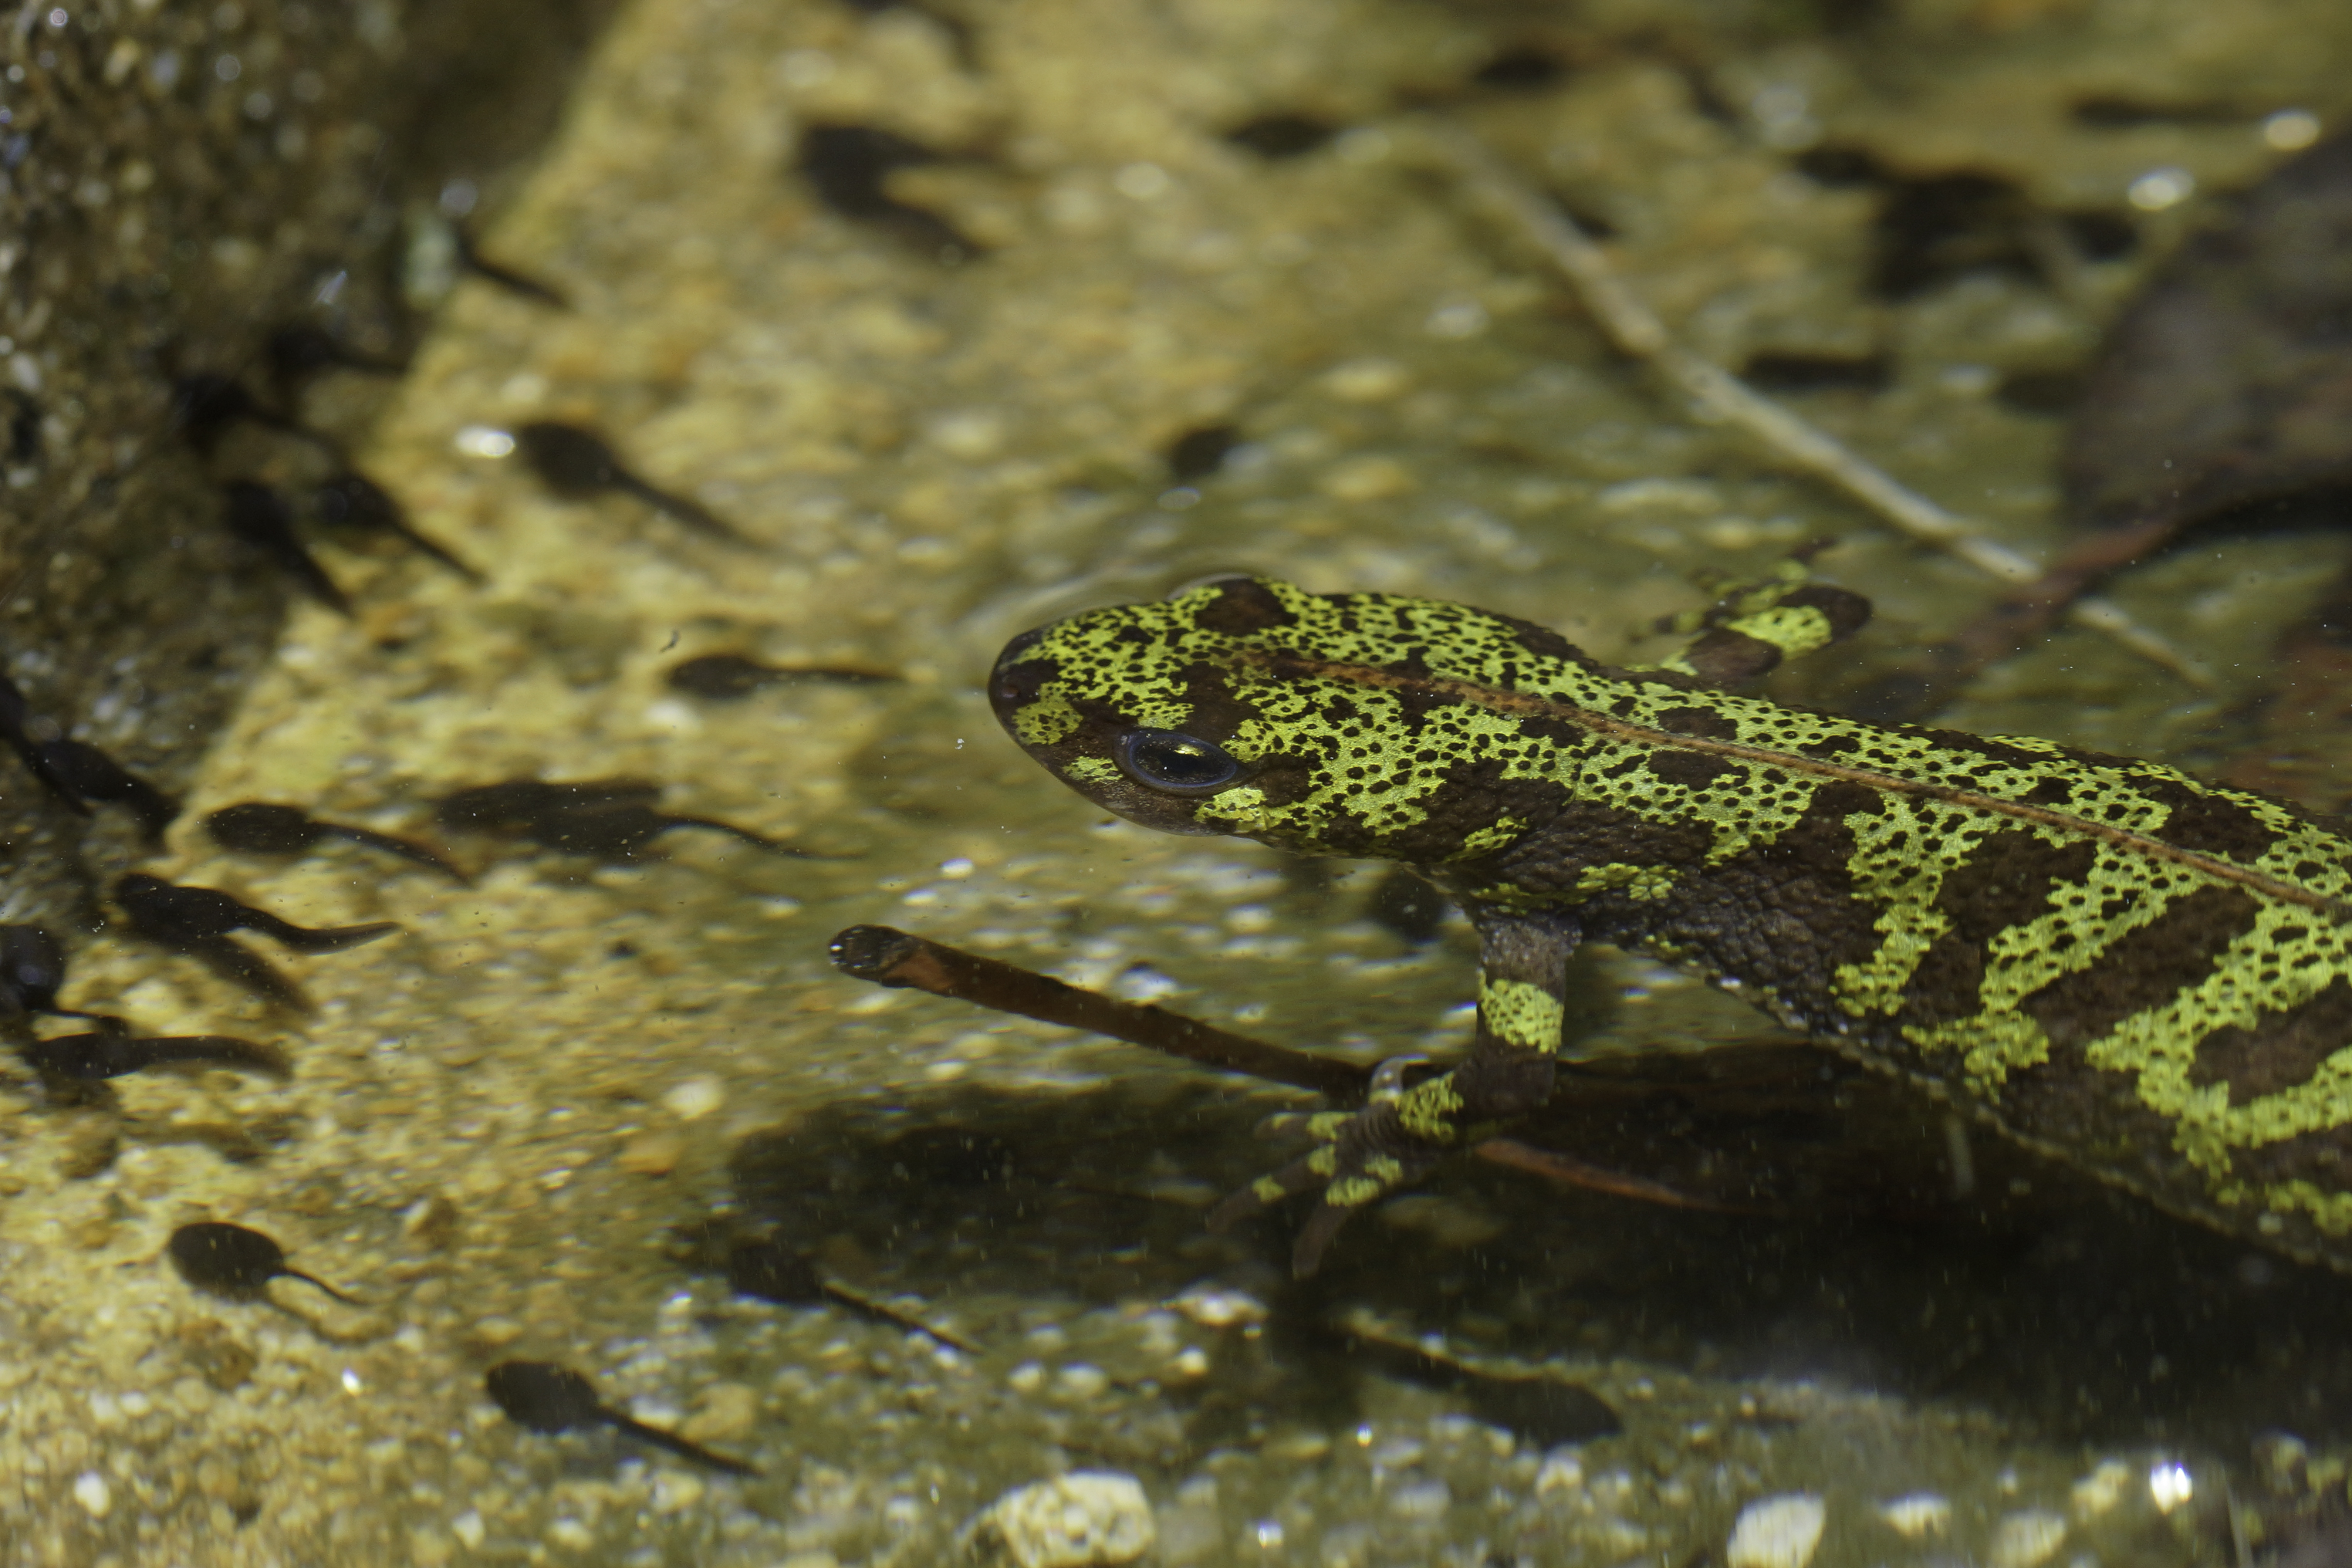
nature, photo, wildlife, macro, biology, amphibian, fauna, close up, 100mm, animals, newt, naturaleza, a77, g, ggl1, gaby1, xovesphoto, animales, sonya77, minolta100mm, gphoto, macro photography, gabrielcoru a, trituruspygmaeus, trit npigmeo, marine biology, salamandridae, lissotriton